USENIX

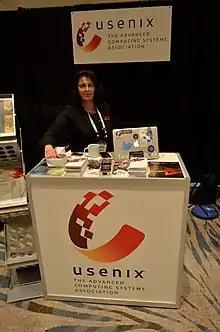
USENIX booth at Linuxcon 2016

USENIX is an American 501(c)(3) nonprofit membership organization based in Berkeley, California and founded in 1975 that supports advanced computing systems, operating system (OS), and computer networking research. It organizes several conferences in these fields.